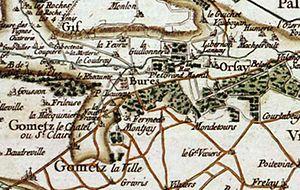
Carte de la région de Bures-sur-Yvette (91) au XVIIe siècle
Bures-sur-Yvette est une commune française située à vingt-trois kilomètres au sud-ouest de Paris dans le département de l’Essonne en région Île-de-France.